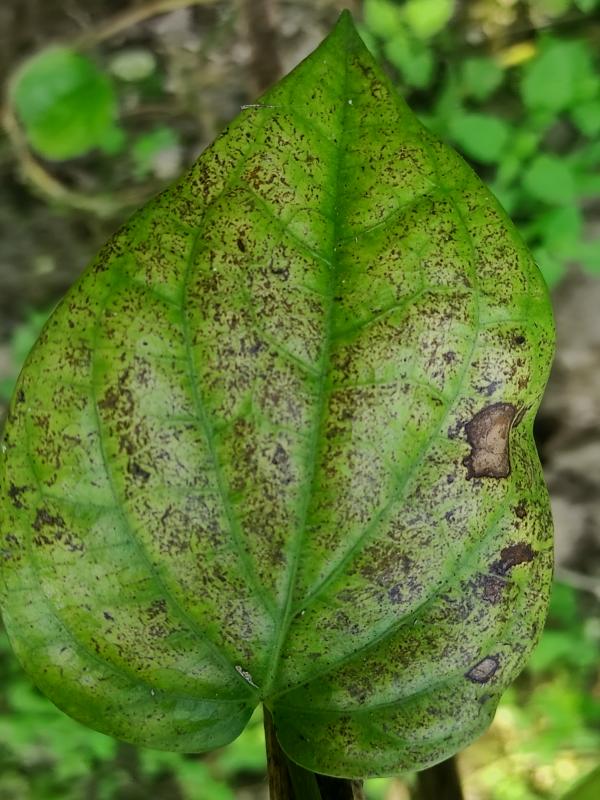
Label: Fungal_Brown_Spot_Disease